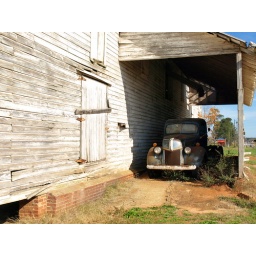
This photo gives the context of the truck in relation to the building that sort of shelters it.